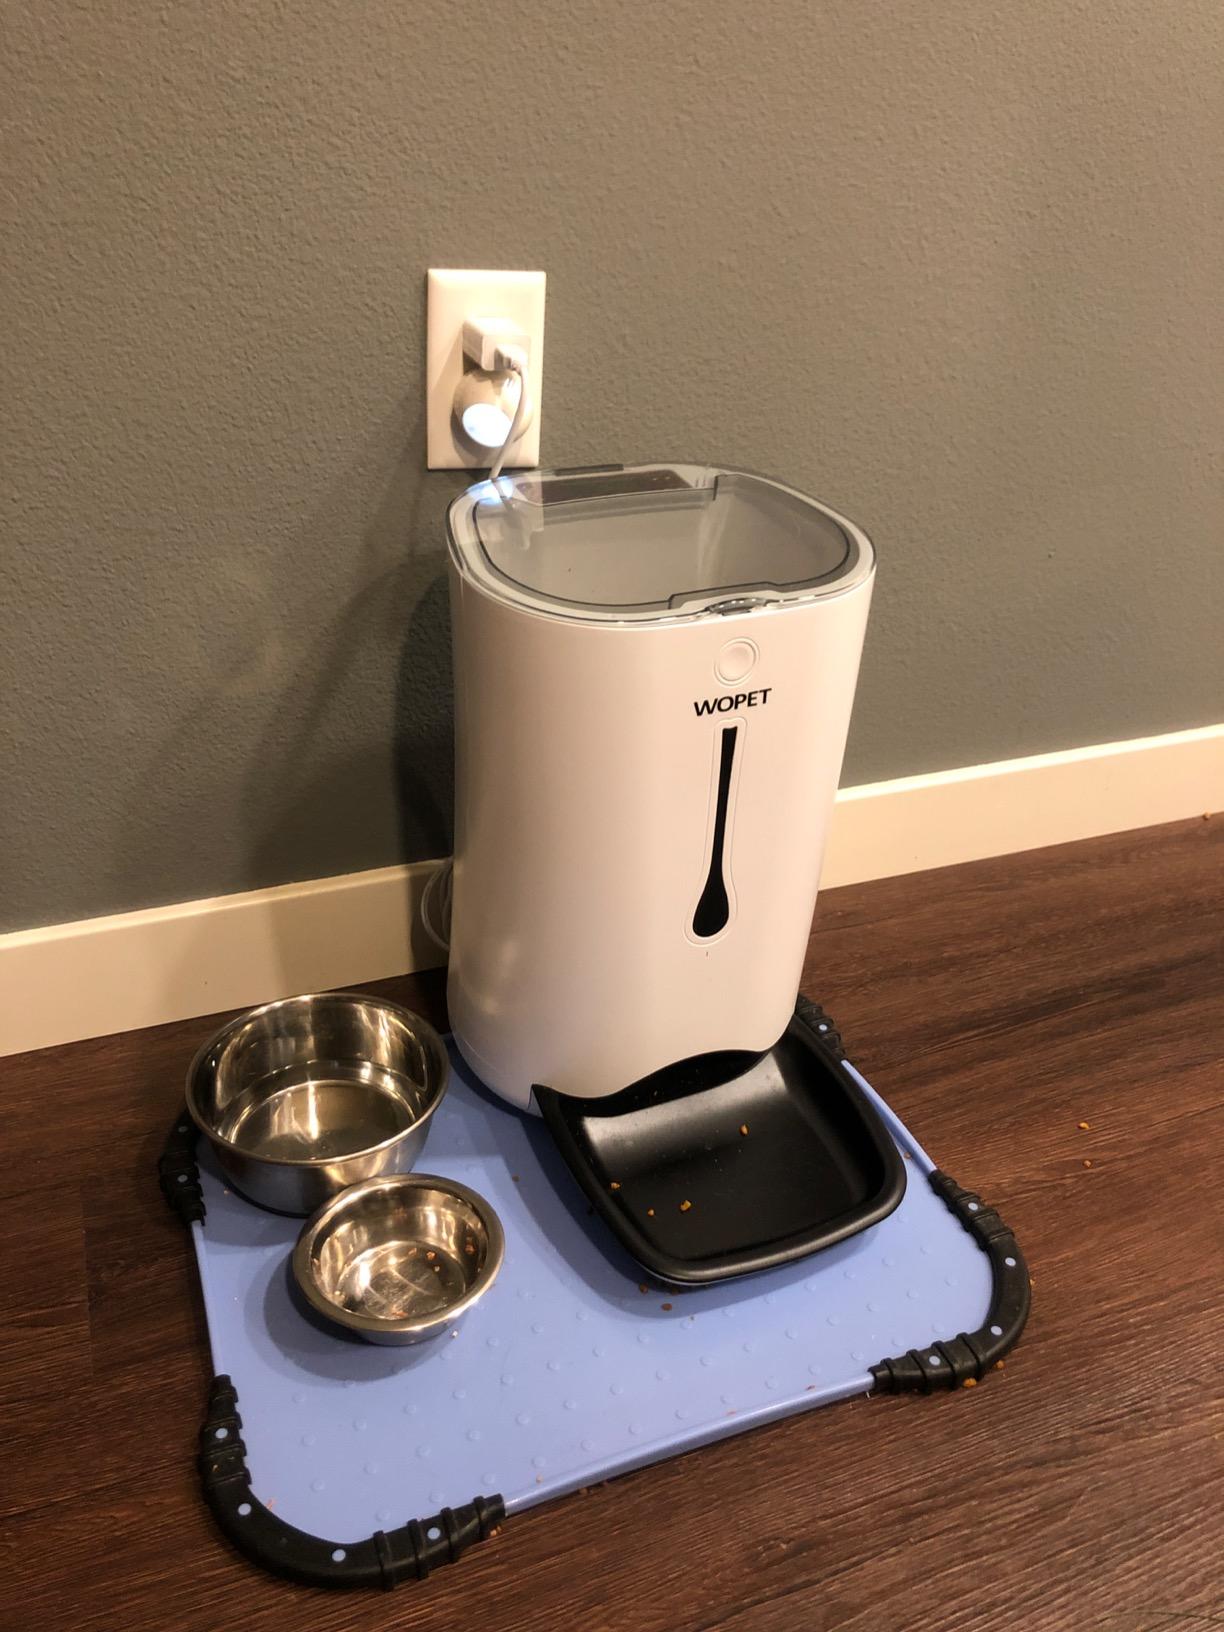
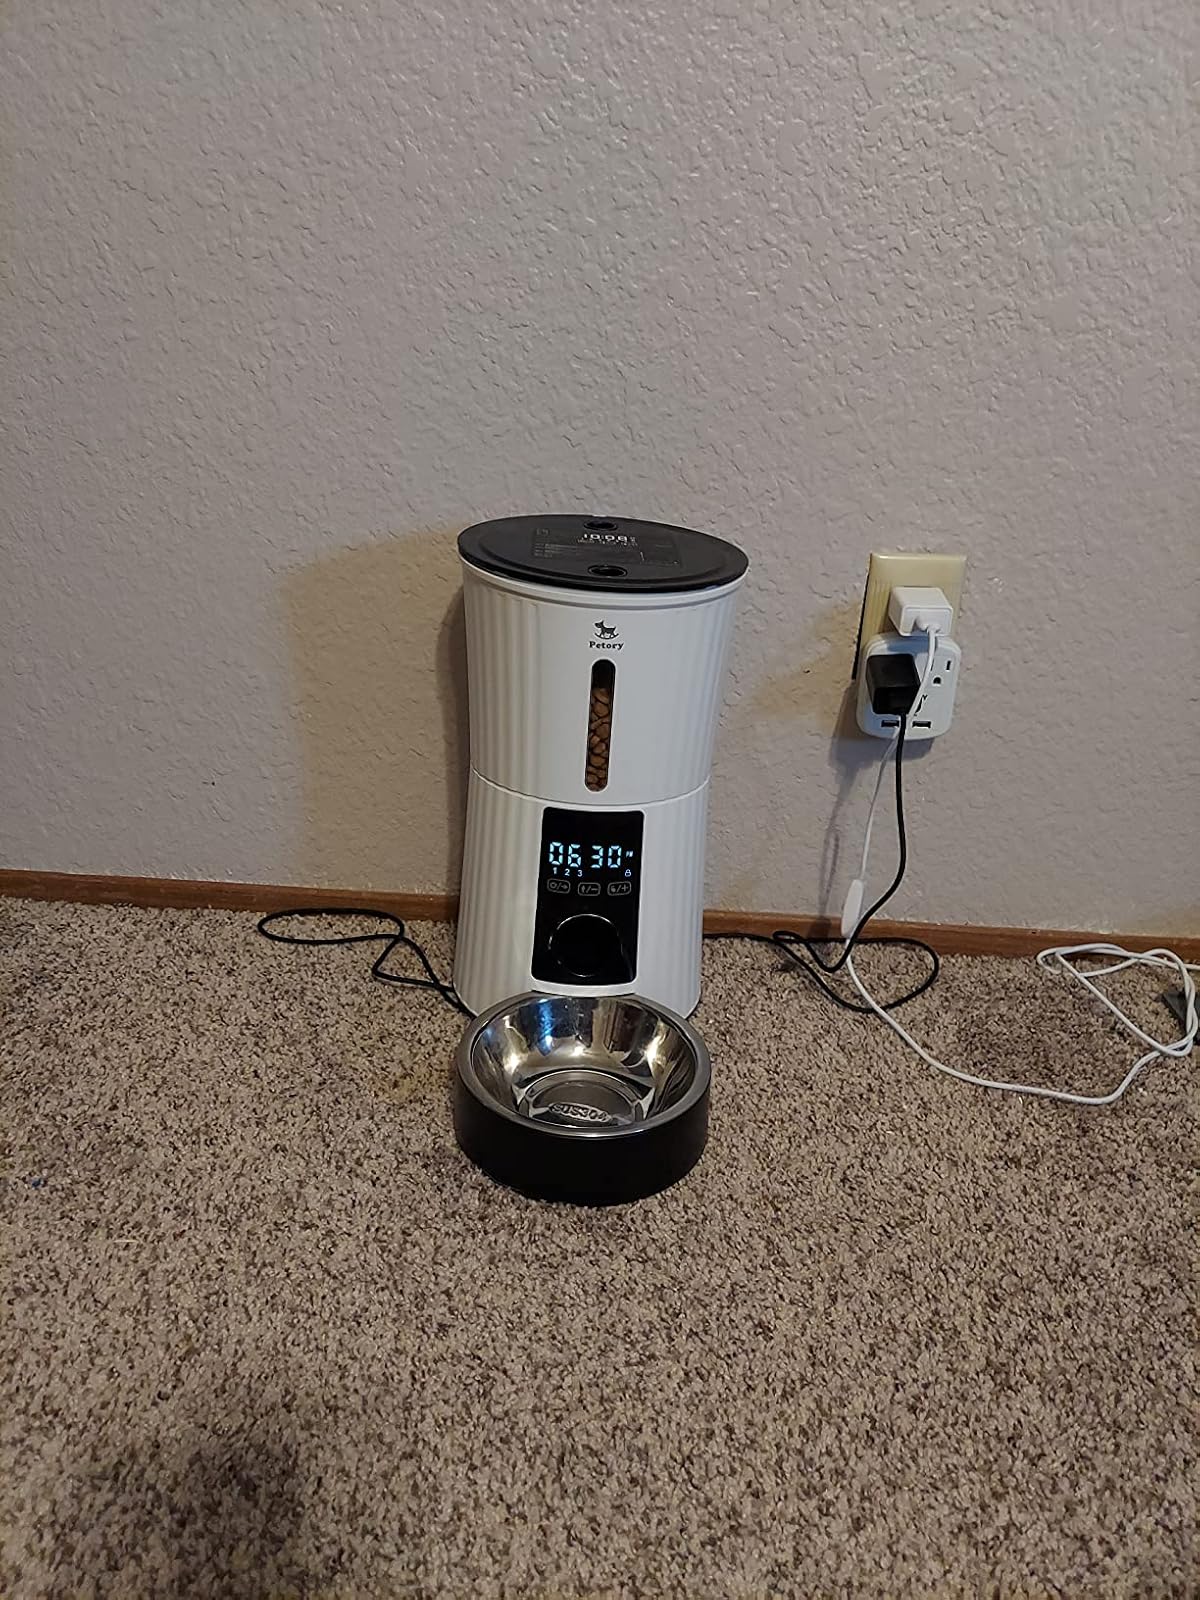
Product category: items_feeder
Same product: no